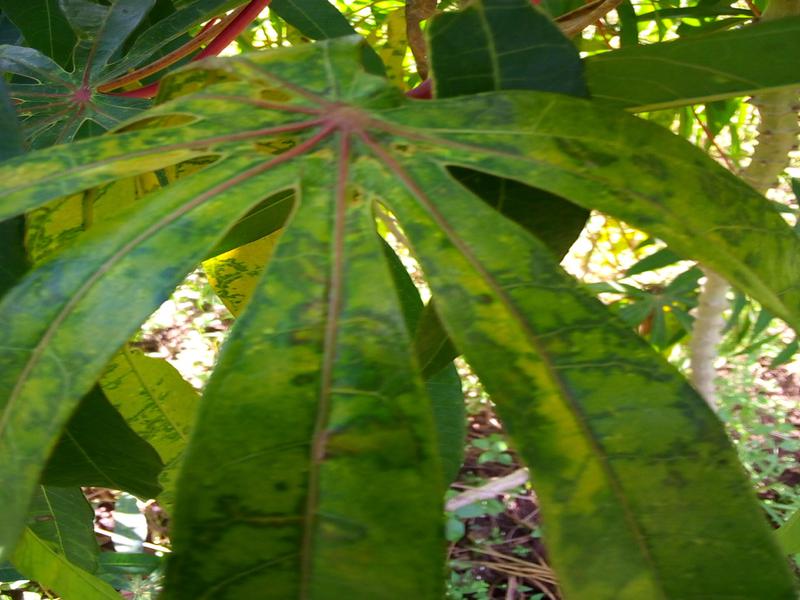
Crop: cassava
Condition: brown_streak_disease